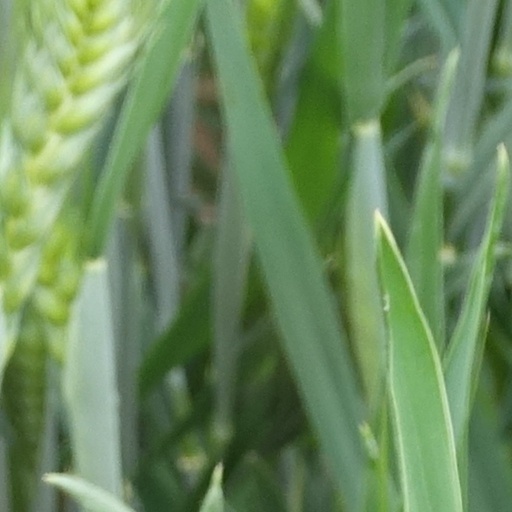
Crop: wheat